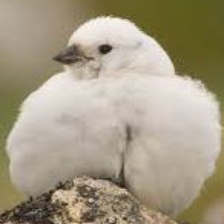
Species: MCKAYS BUNTING
Scientific name: PLECTROPHENAX HYPERBOREUS
ImageNet parent category: indigo_bunting